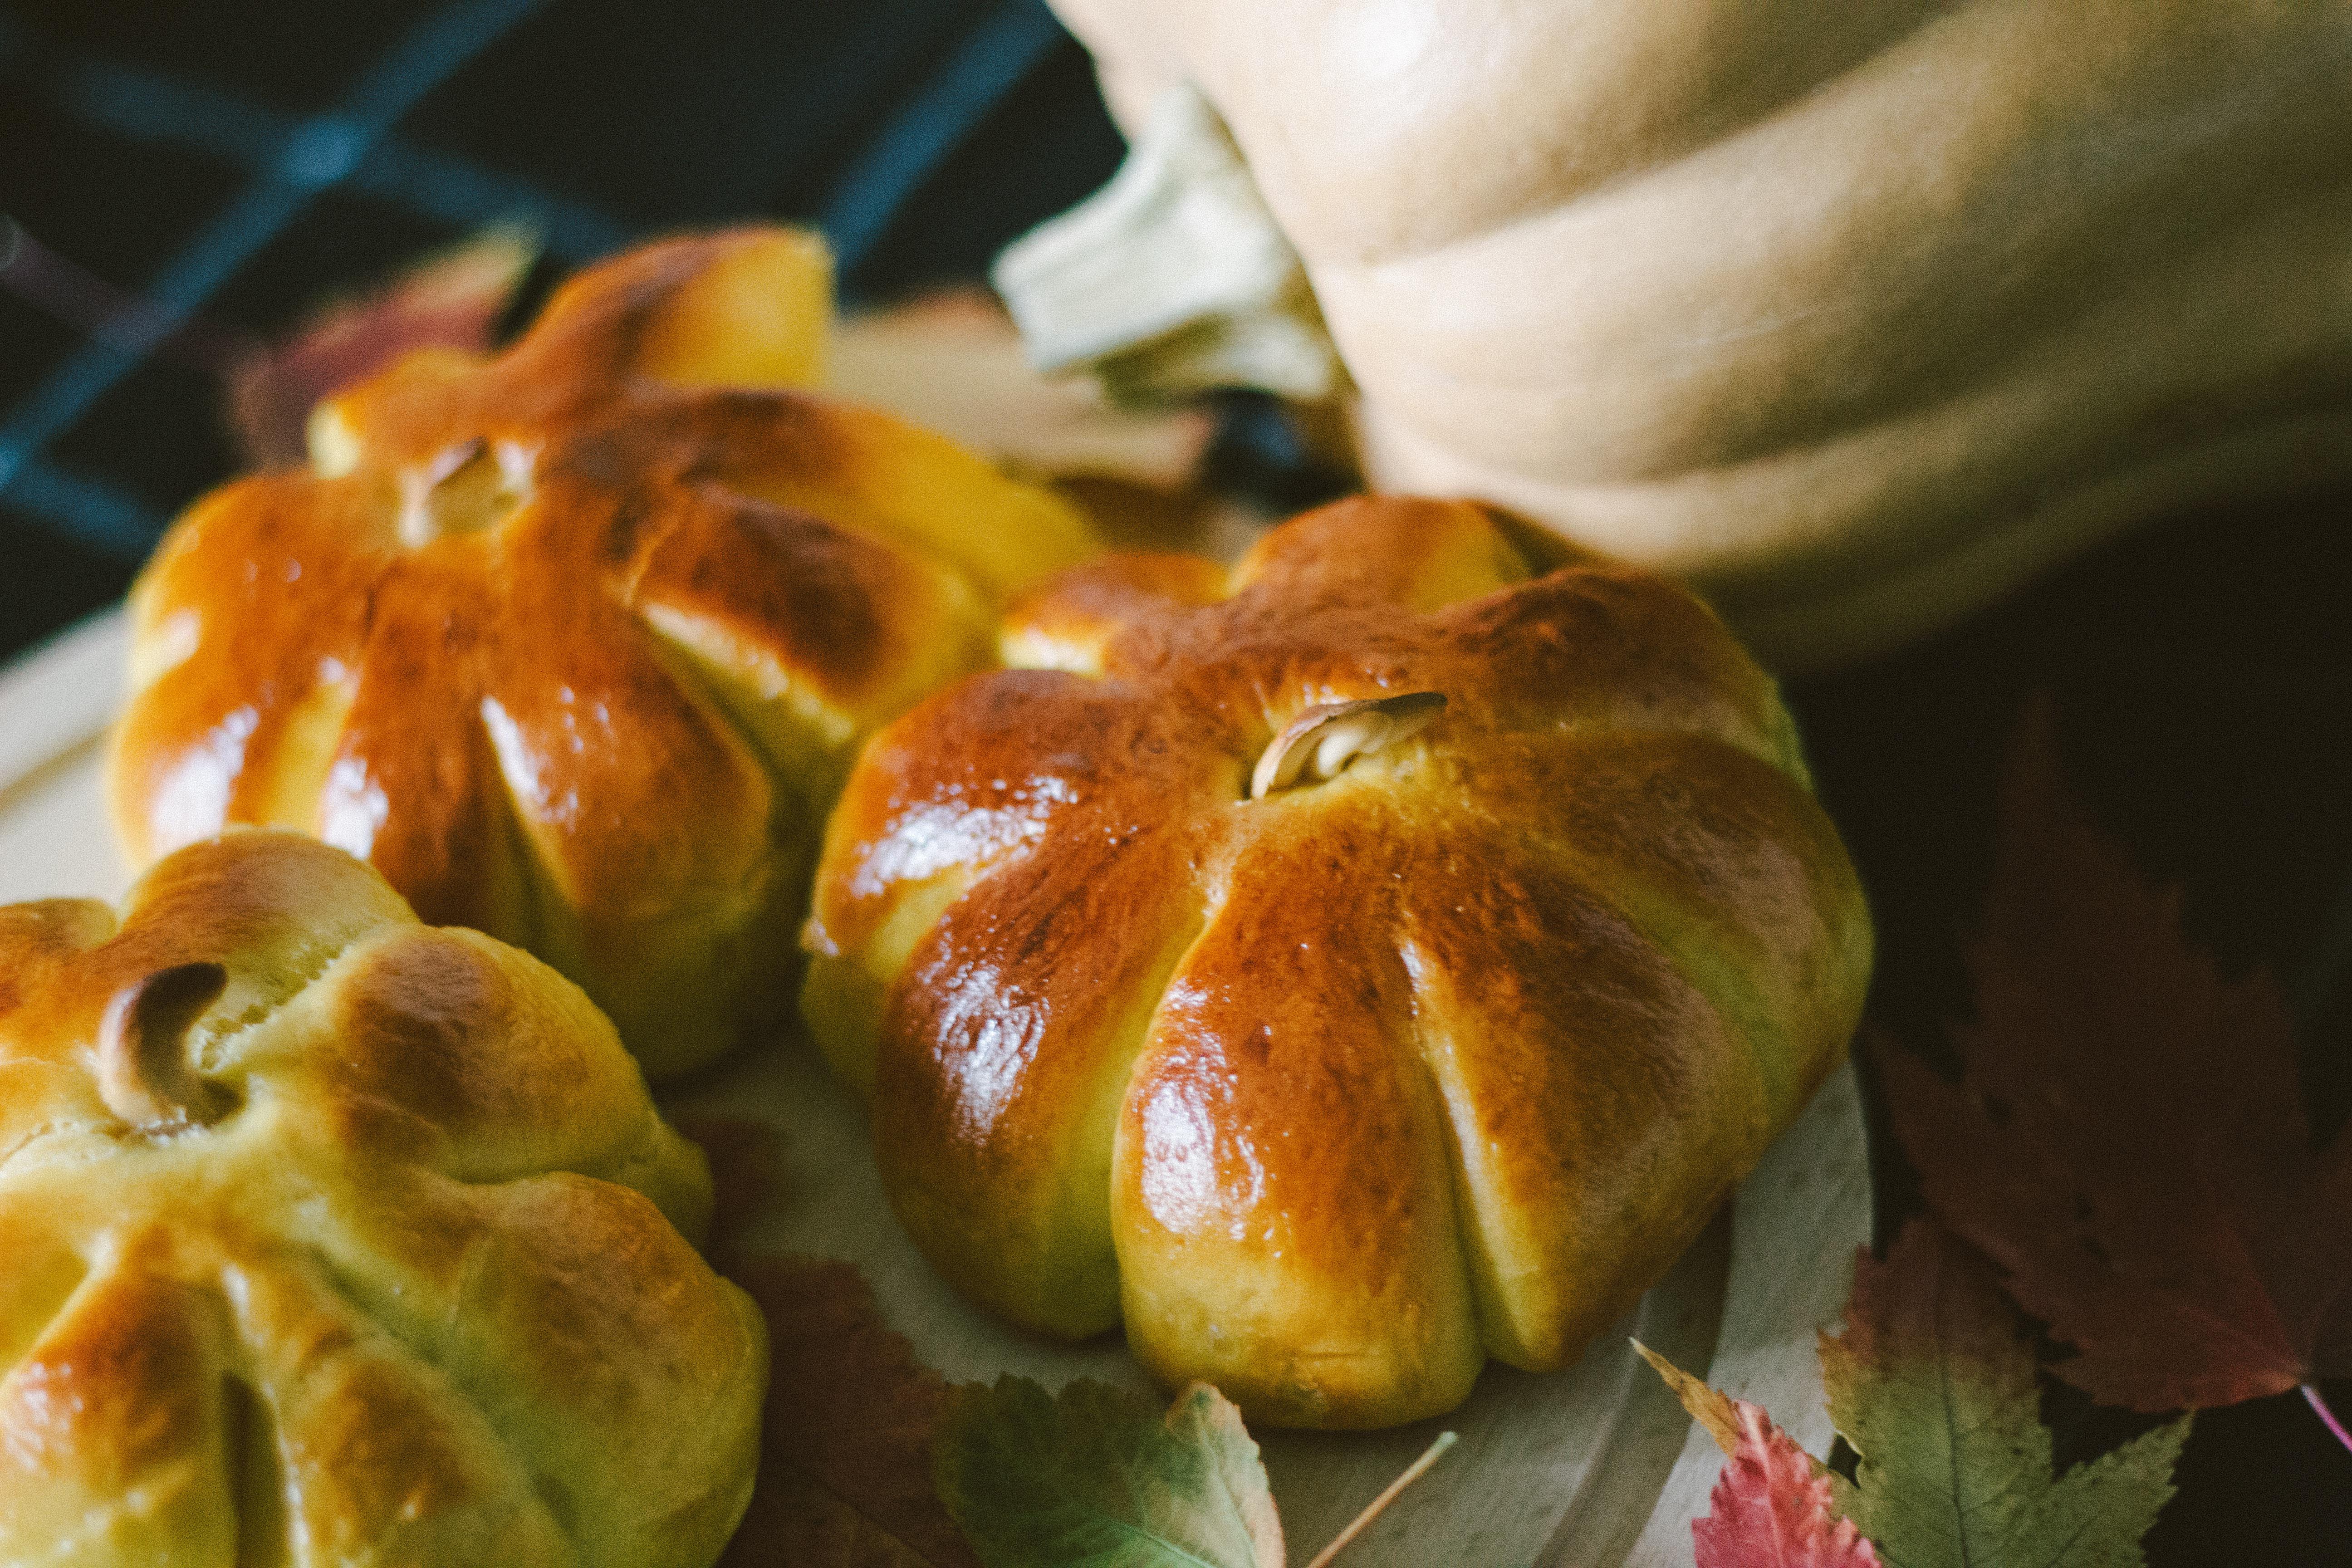
pumpkin buns, baking, buns, autumn, halloween, food, ingredient, staple food, natural foods, recipe, cuisine, baked goods, dish, produce, winter squash, comfort food, sweetness, local food, superfood, whole food, flowering plant, vegan nutrition, still life, calabaza, peach, vegetable, fast food, squash, still life photography, side dish, finger food, delicacy, nightshade family, vegetarian food, american food